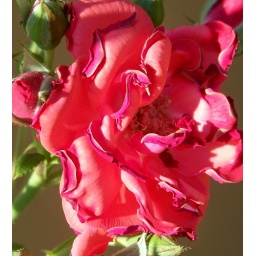
pink rose in the sun